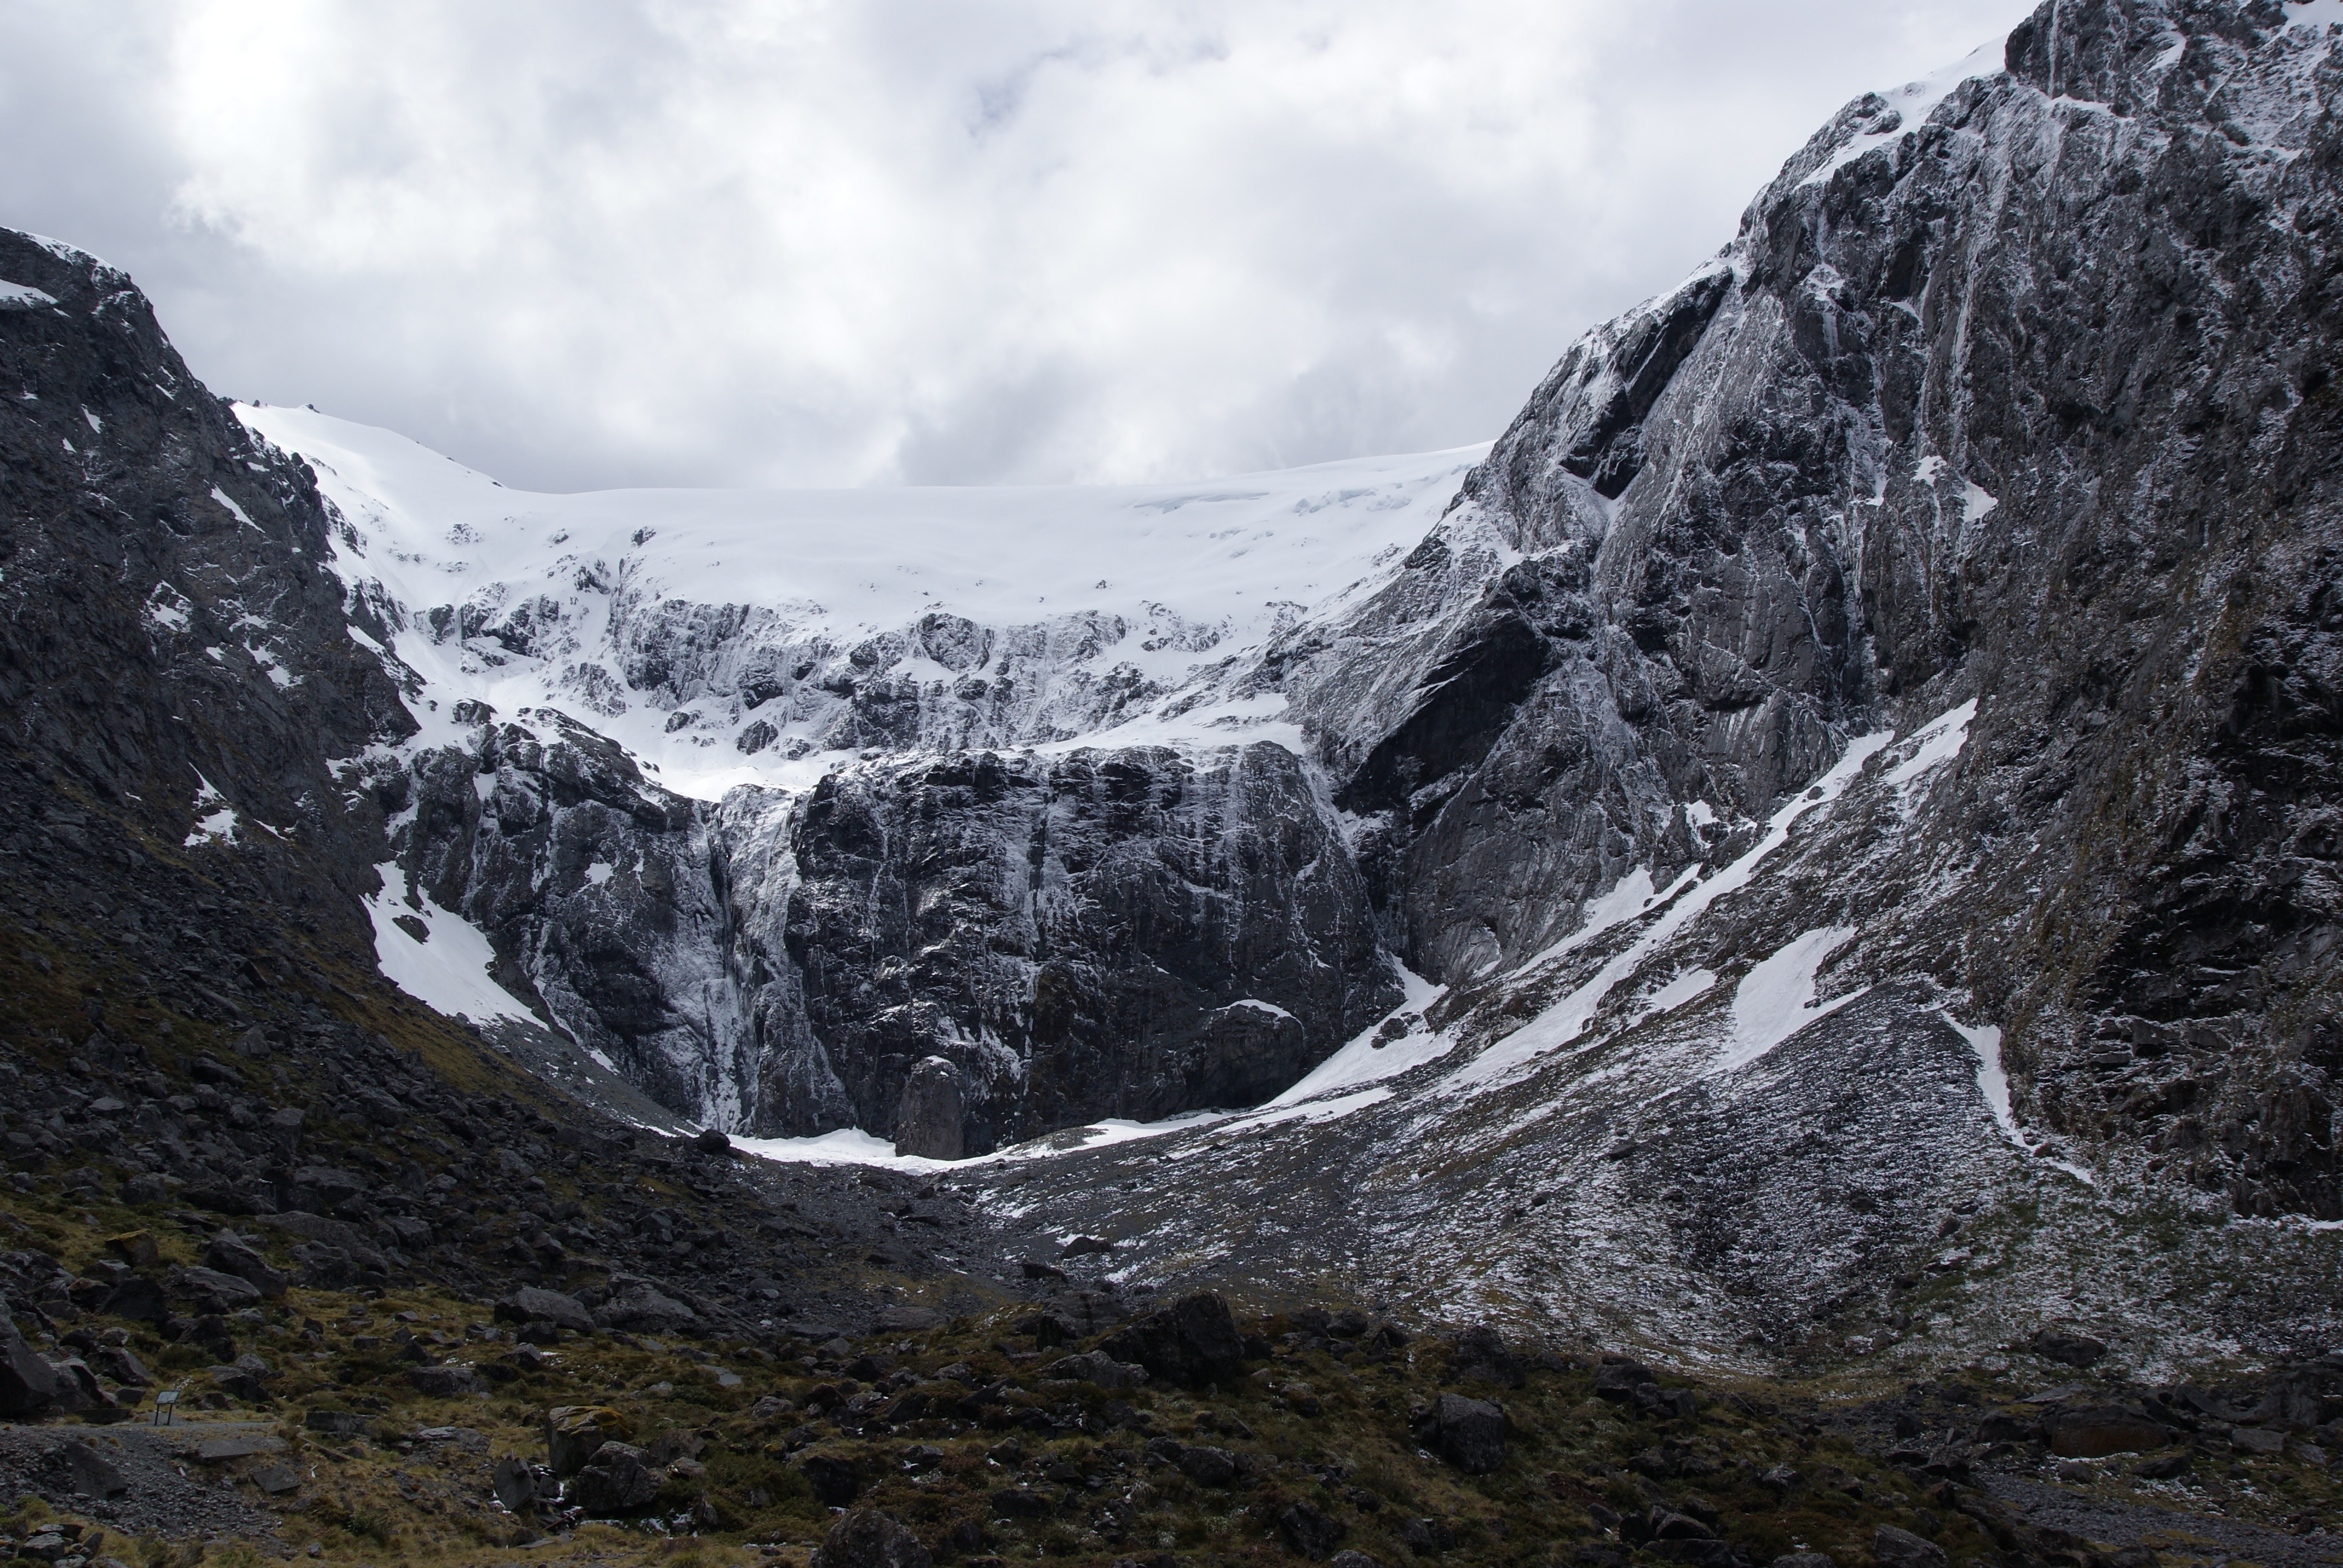
wilderness, mountain, snow, adventure, mountain range, wildlife, glacier, ridge, summit, geology, mountains, alps, newzealand, waterfalls, plateau, flickrelite, fell, cirque, fiordland, fiordlandnationialpark, boatride, grandpacifictours, jucycruises, highcliffs, lunchcruise, hollyfordvalley, homersaddle, snowcappedmountains, moraine, landform, mountain pass, geographical feature, mountainous landforms, glacial landform, geological phenomenon